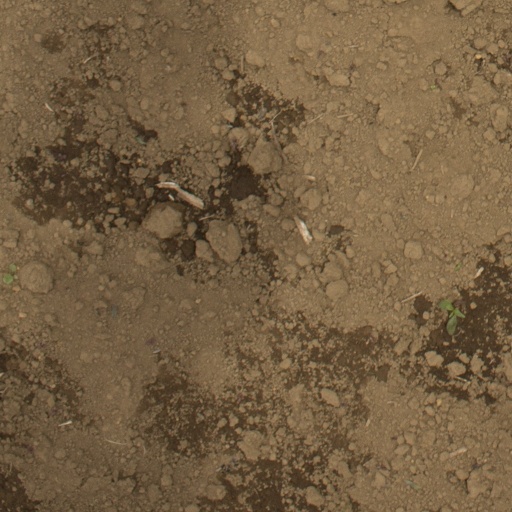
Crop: Jerusalem artichoke